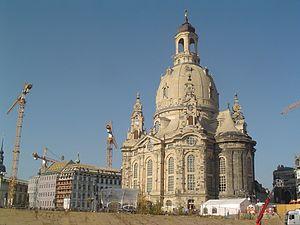
L'église Notre-Dame de Dresde est une église luthérienne de Dresde, œuvre de l'architecte George Bähr, commencée en 1726 et achevée en 1743. On l'a considérée comme une des plus belles églises luthériennes d'Allemagne. Avec son immense dôme surhaussé en pierre, chef-d’œuvre technique de l'architecture baroque, et le grand lanternon qui le surmonte, l'église mesure 96 mètres de hauteur.